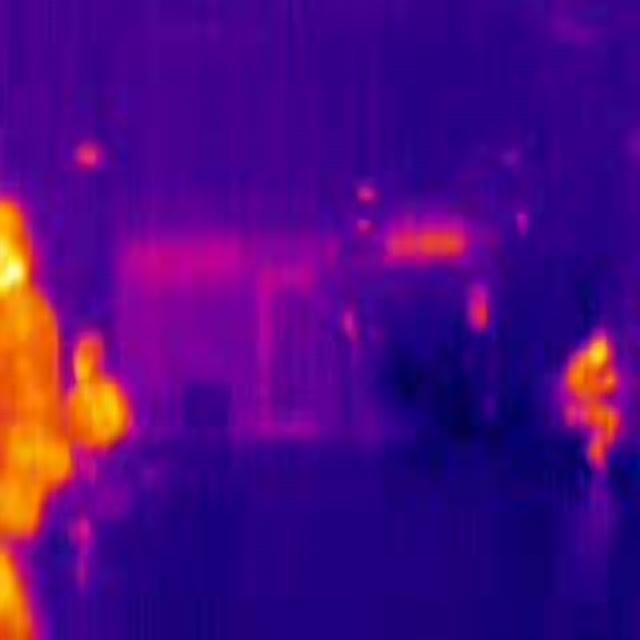
Detected objects:
label: person
label: person
label: person